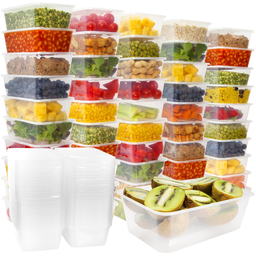
Label: plastic